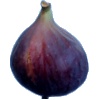
Label: Fig 1